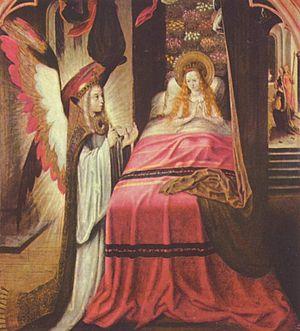
Le Maître de la Légende de sainte Ursule, aussi appelé Maître du Cycle de sainte Ursule, est un peintre anonyme gothique tardif qui a travaillé à Cologne à la fin du XVᵉ siècle. On le compte parmi les représentants de l'école de Cologne. Le maître doit son nom de convention à l'une de ses œuvres les plus imposantes, une narration de la légende de sainte Ursule en dix-neuf grands panneaux.